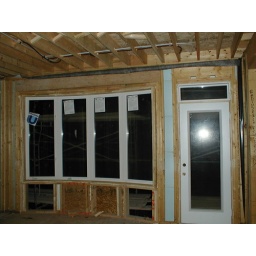
View from kitchen of bow window and garden door in eat-in part of kitchen